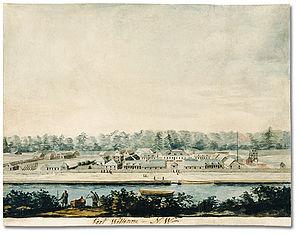
Fort William, un comptoir de la Compagnie du Nord-Ouest, sur le lac Supérieur, [vers 1811] Robert Irvine Aquarelle